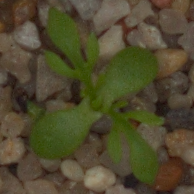
Label: scentless_mayweed